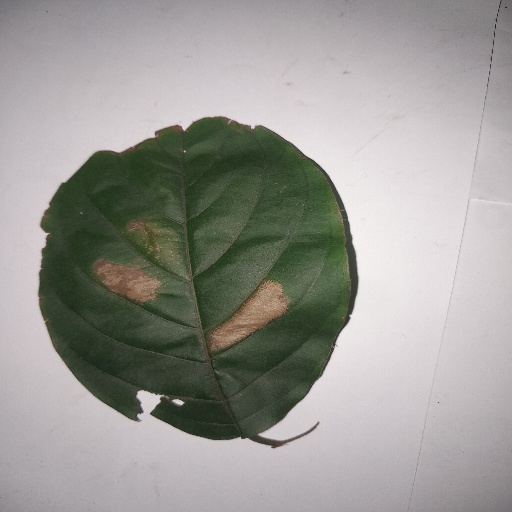
Species: HariTaki
Leaf condition: Bacterial Spot